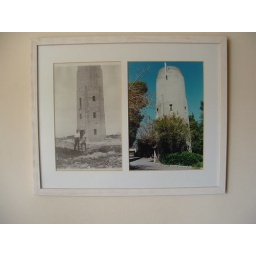
once upon a time: the water tower